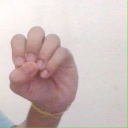
अक्षर: उ